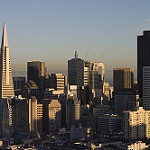
Scene: Outdoor